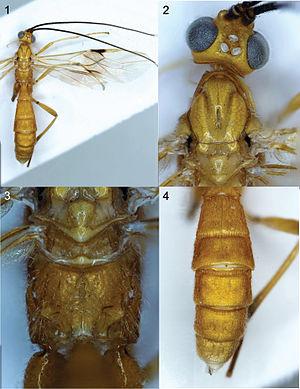
Cystomastacoides kiddo est une espèce de guêpes parasitoïdes de la famille des Braconidae qui a été découverte dans le cadre d'un programme de récolte d'insectes en Thaïlande de 2006 à 2008. L'épithète spécifique s'inspire du personnage de Beatrix Kiddo dans le film Kill Bill de Quentin Tarantino, par suite d'une certaine ressemblance de comportement et de couleurs. C'est l'une des quatre espèces du genre Cystomastacoides et la seule d'entre elles qui vive en Thaïlande. Comme chez tous les autres Braconidae, la femelle de l'espèce pond ses œufs dans le corps d'autres insectes, tels qu'une chenille, pour que les larves se nourrissent du corps de leur hôte.